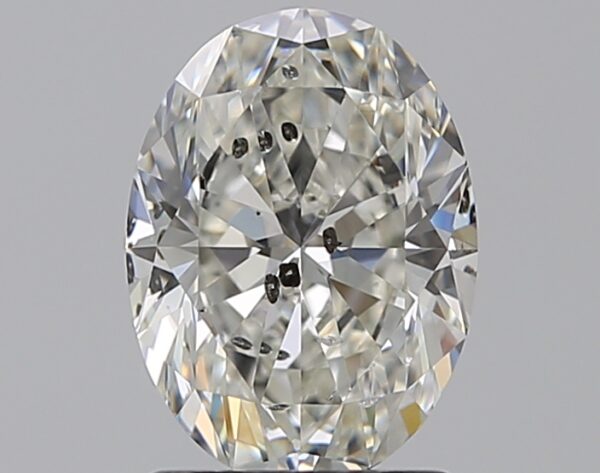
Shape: oval
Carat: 1.52
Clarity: SI2
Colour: H
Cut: EX
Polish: EX
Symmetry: VG
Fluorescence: N
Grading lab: HRD
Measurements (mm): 8.62 x 6.37 x 4.05